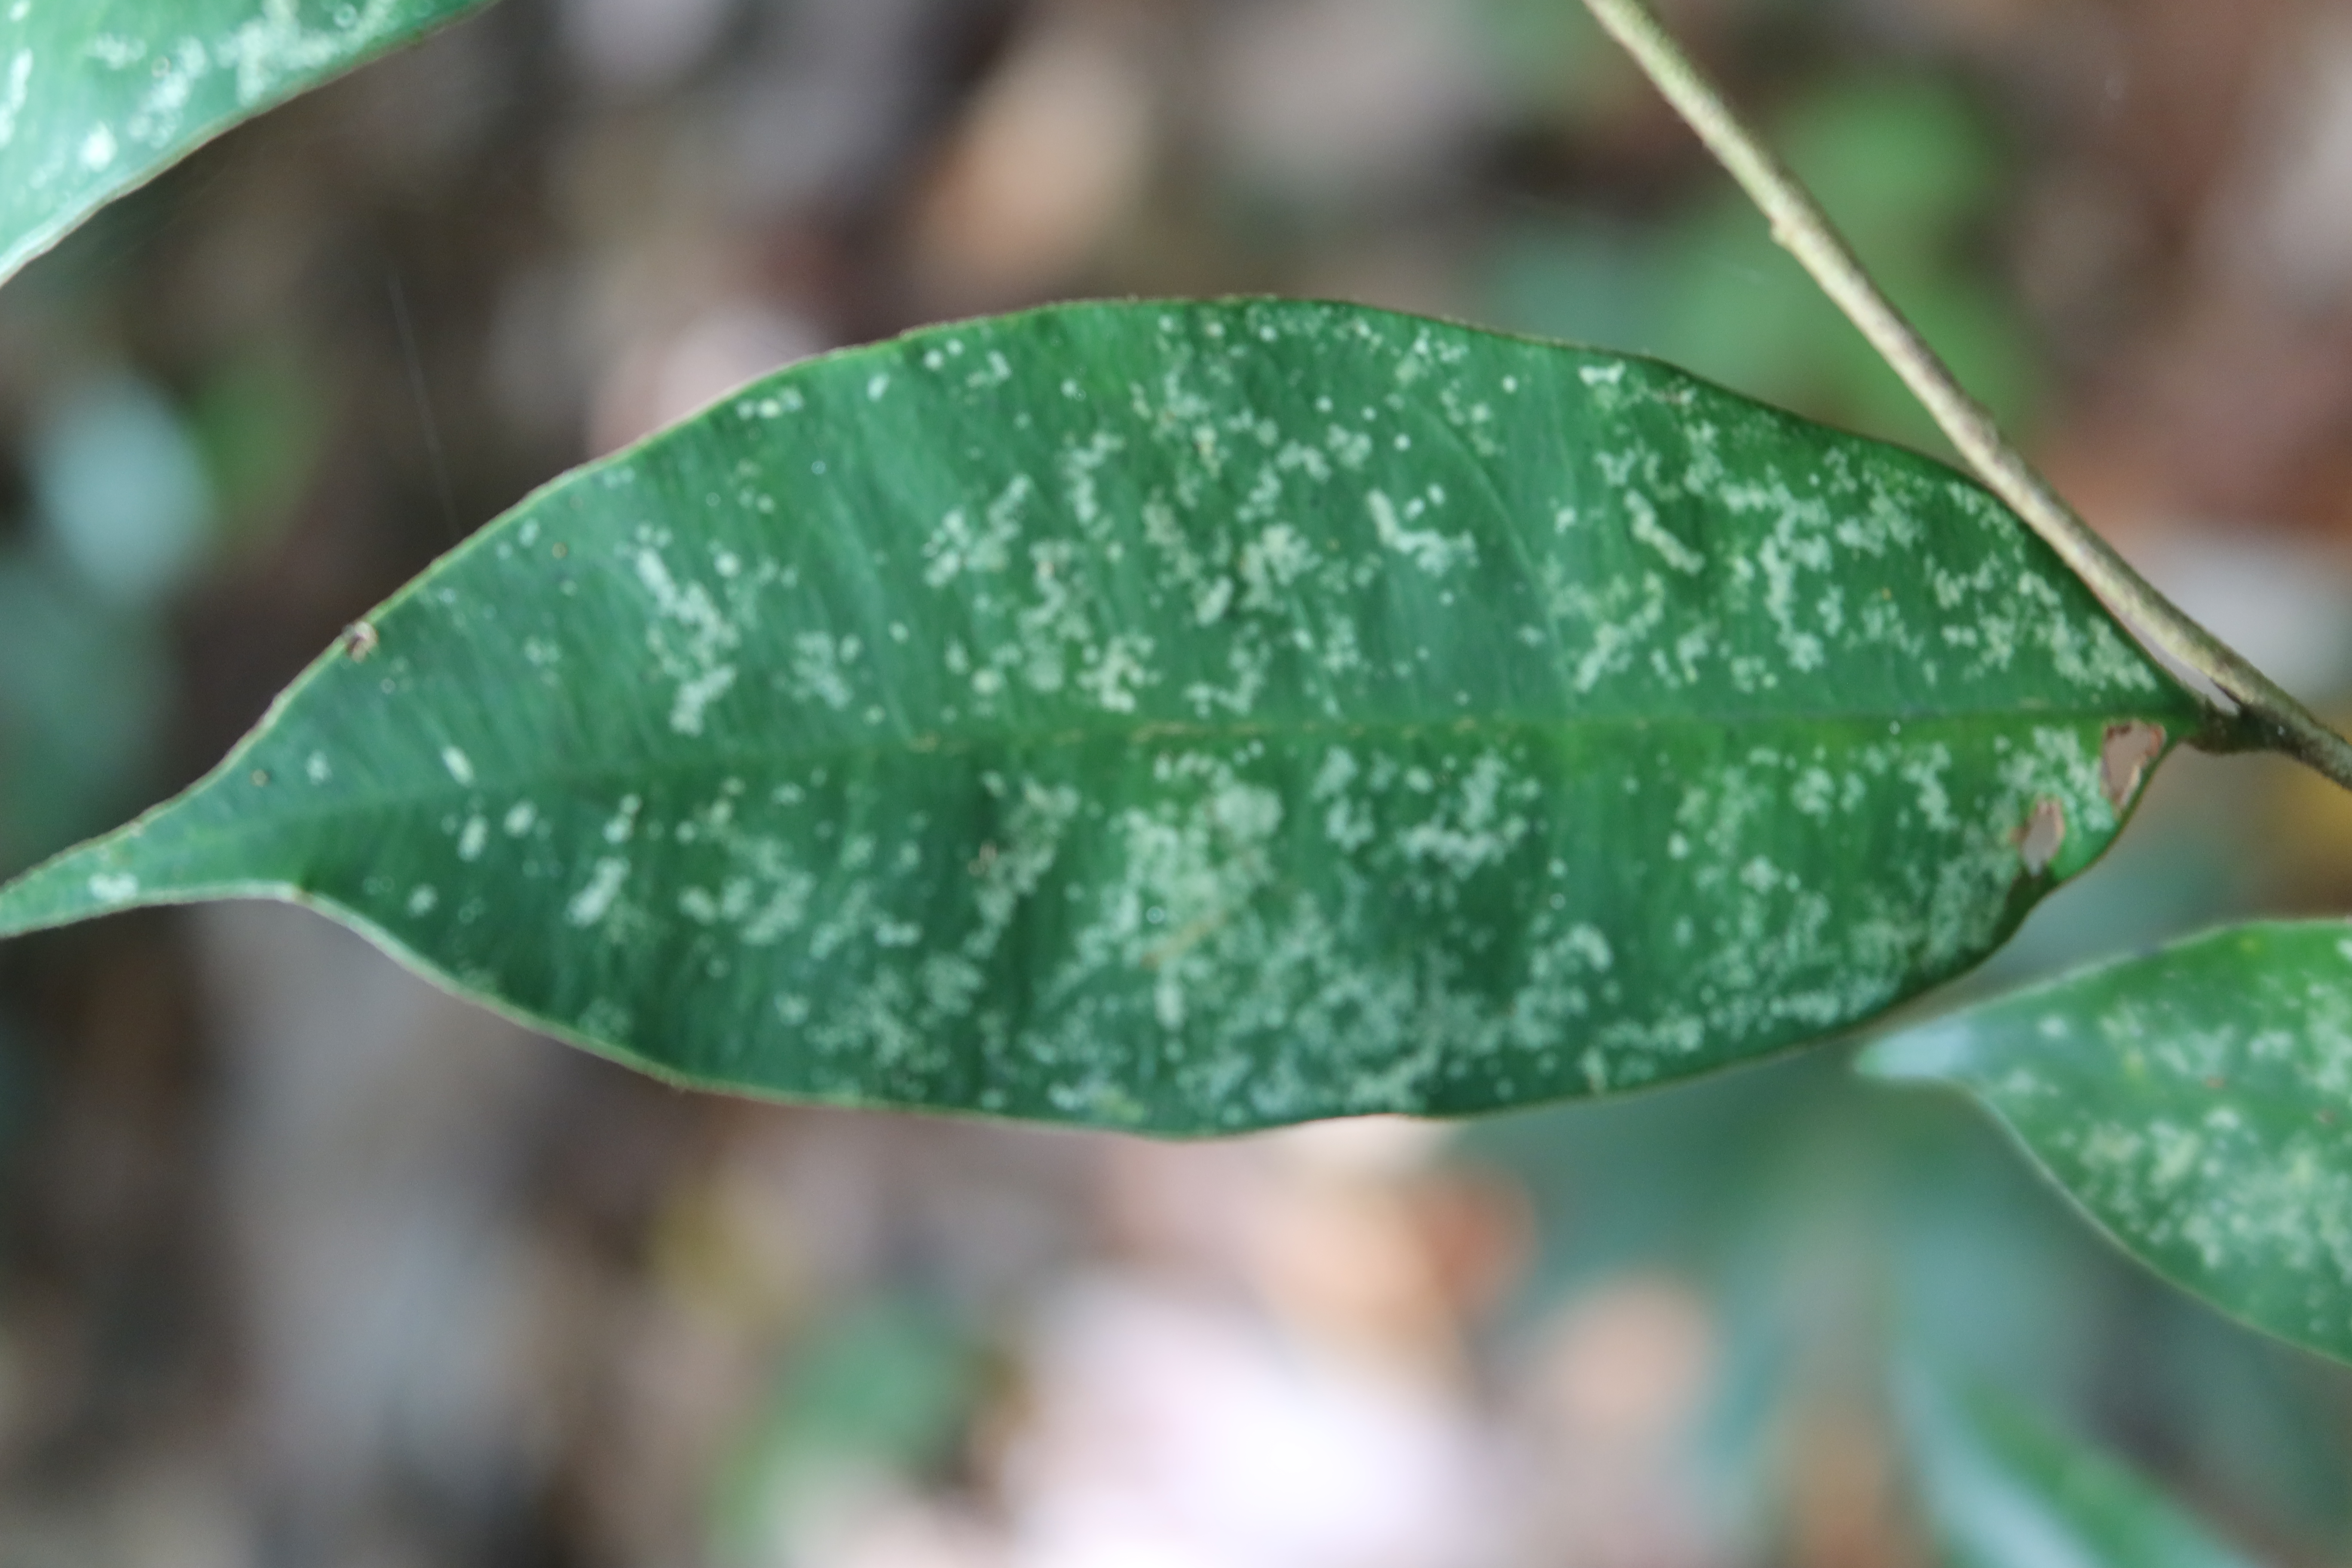
Label: Powdery mildew